Colonel Thomas Hoyer Monstery

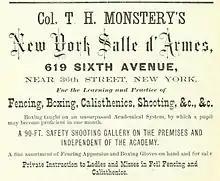
Advertisement for Monstery's salle d'armes

In 1845 Monstery accepted a commission as a fencing instructor to the Russian Army, but was forced to retire due to injury and moved to Copenhagen where he killed a man in a sword duel. Fleeing Denmark to avoid being arrested, he moved to Baltimore and then unsuccessfully attempted to gain a commission in the US Army as a bayonet and sabre fencing instructor. Enlisting in the US Navy he joined the crew of the gunboat Vixen and thus took part in General Scott's landing at Veracruz during the Mexican–American War.